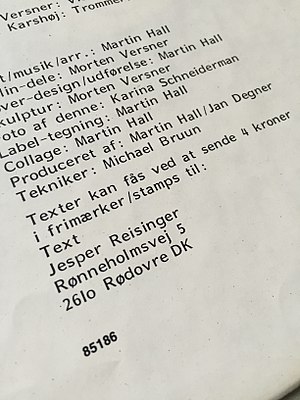
Jesper Reisinger / Haase's pladeafdeling
Liner notes fra Ballet Mécanique albummet "The Icecold Waters Of The Egocentric Calculation" hvor man kan skrive til Jesper hvis man ønsker teksterne
"Jesper Reisinger var skribent og ideologisk omdrejningspunkt i punk-fanzinet Iklipsx, guitarist i punkbandet No Knox, pladeekspedient med punk-ekspertviden i den hedengangne boghandel Haase's pladeafdeling i Løvstræde, hvor danmarks første punks mødtes, musikanmelder på kulturtidsskriftet ""Sidegaden"", koncertarrangør og tekstforfatter til afslutningsnummeret ""Eveningsong"" på Sods' anden LP ""Under En Sort Sol"" fra 1980.